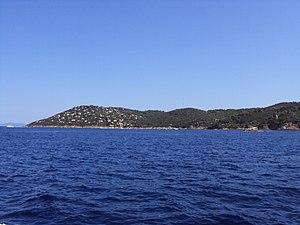
Vue de la côte ouest de l'île du Levant (îles d'Hyères, Var, France).